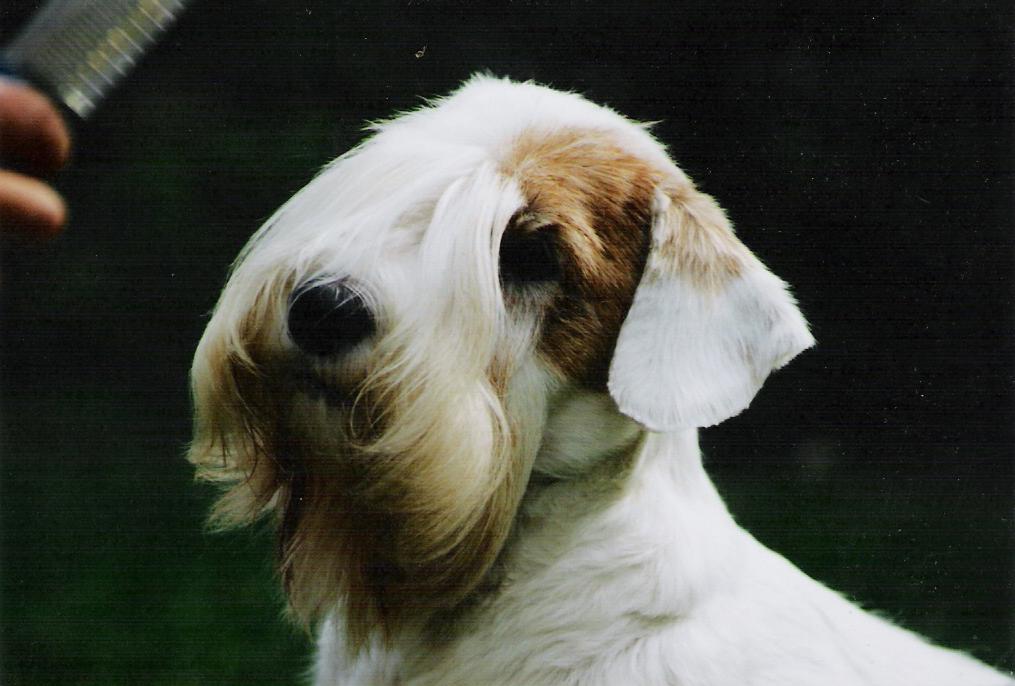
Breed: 211-n000058-Sealyham_terrier